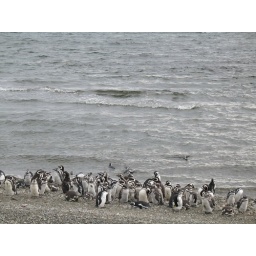
in the later afternoon a few of the beach clan hit the water for some bathing, playing and eating.